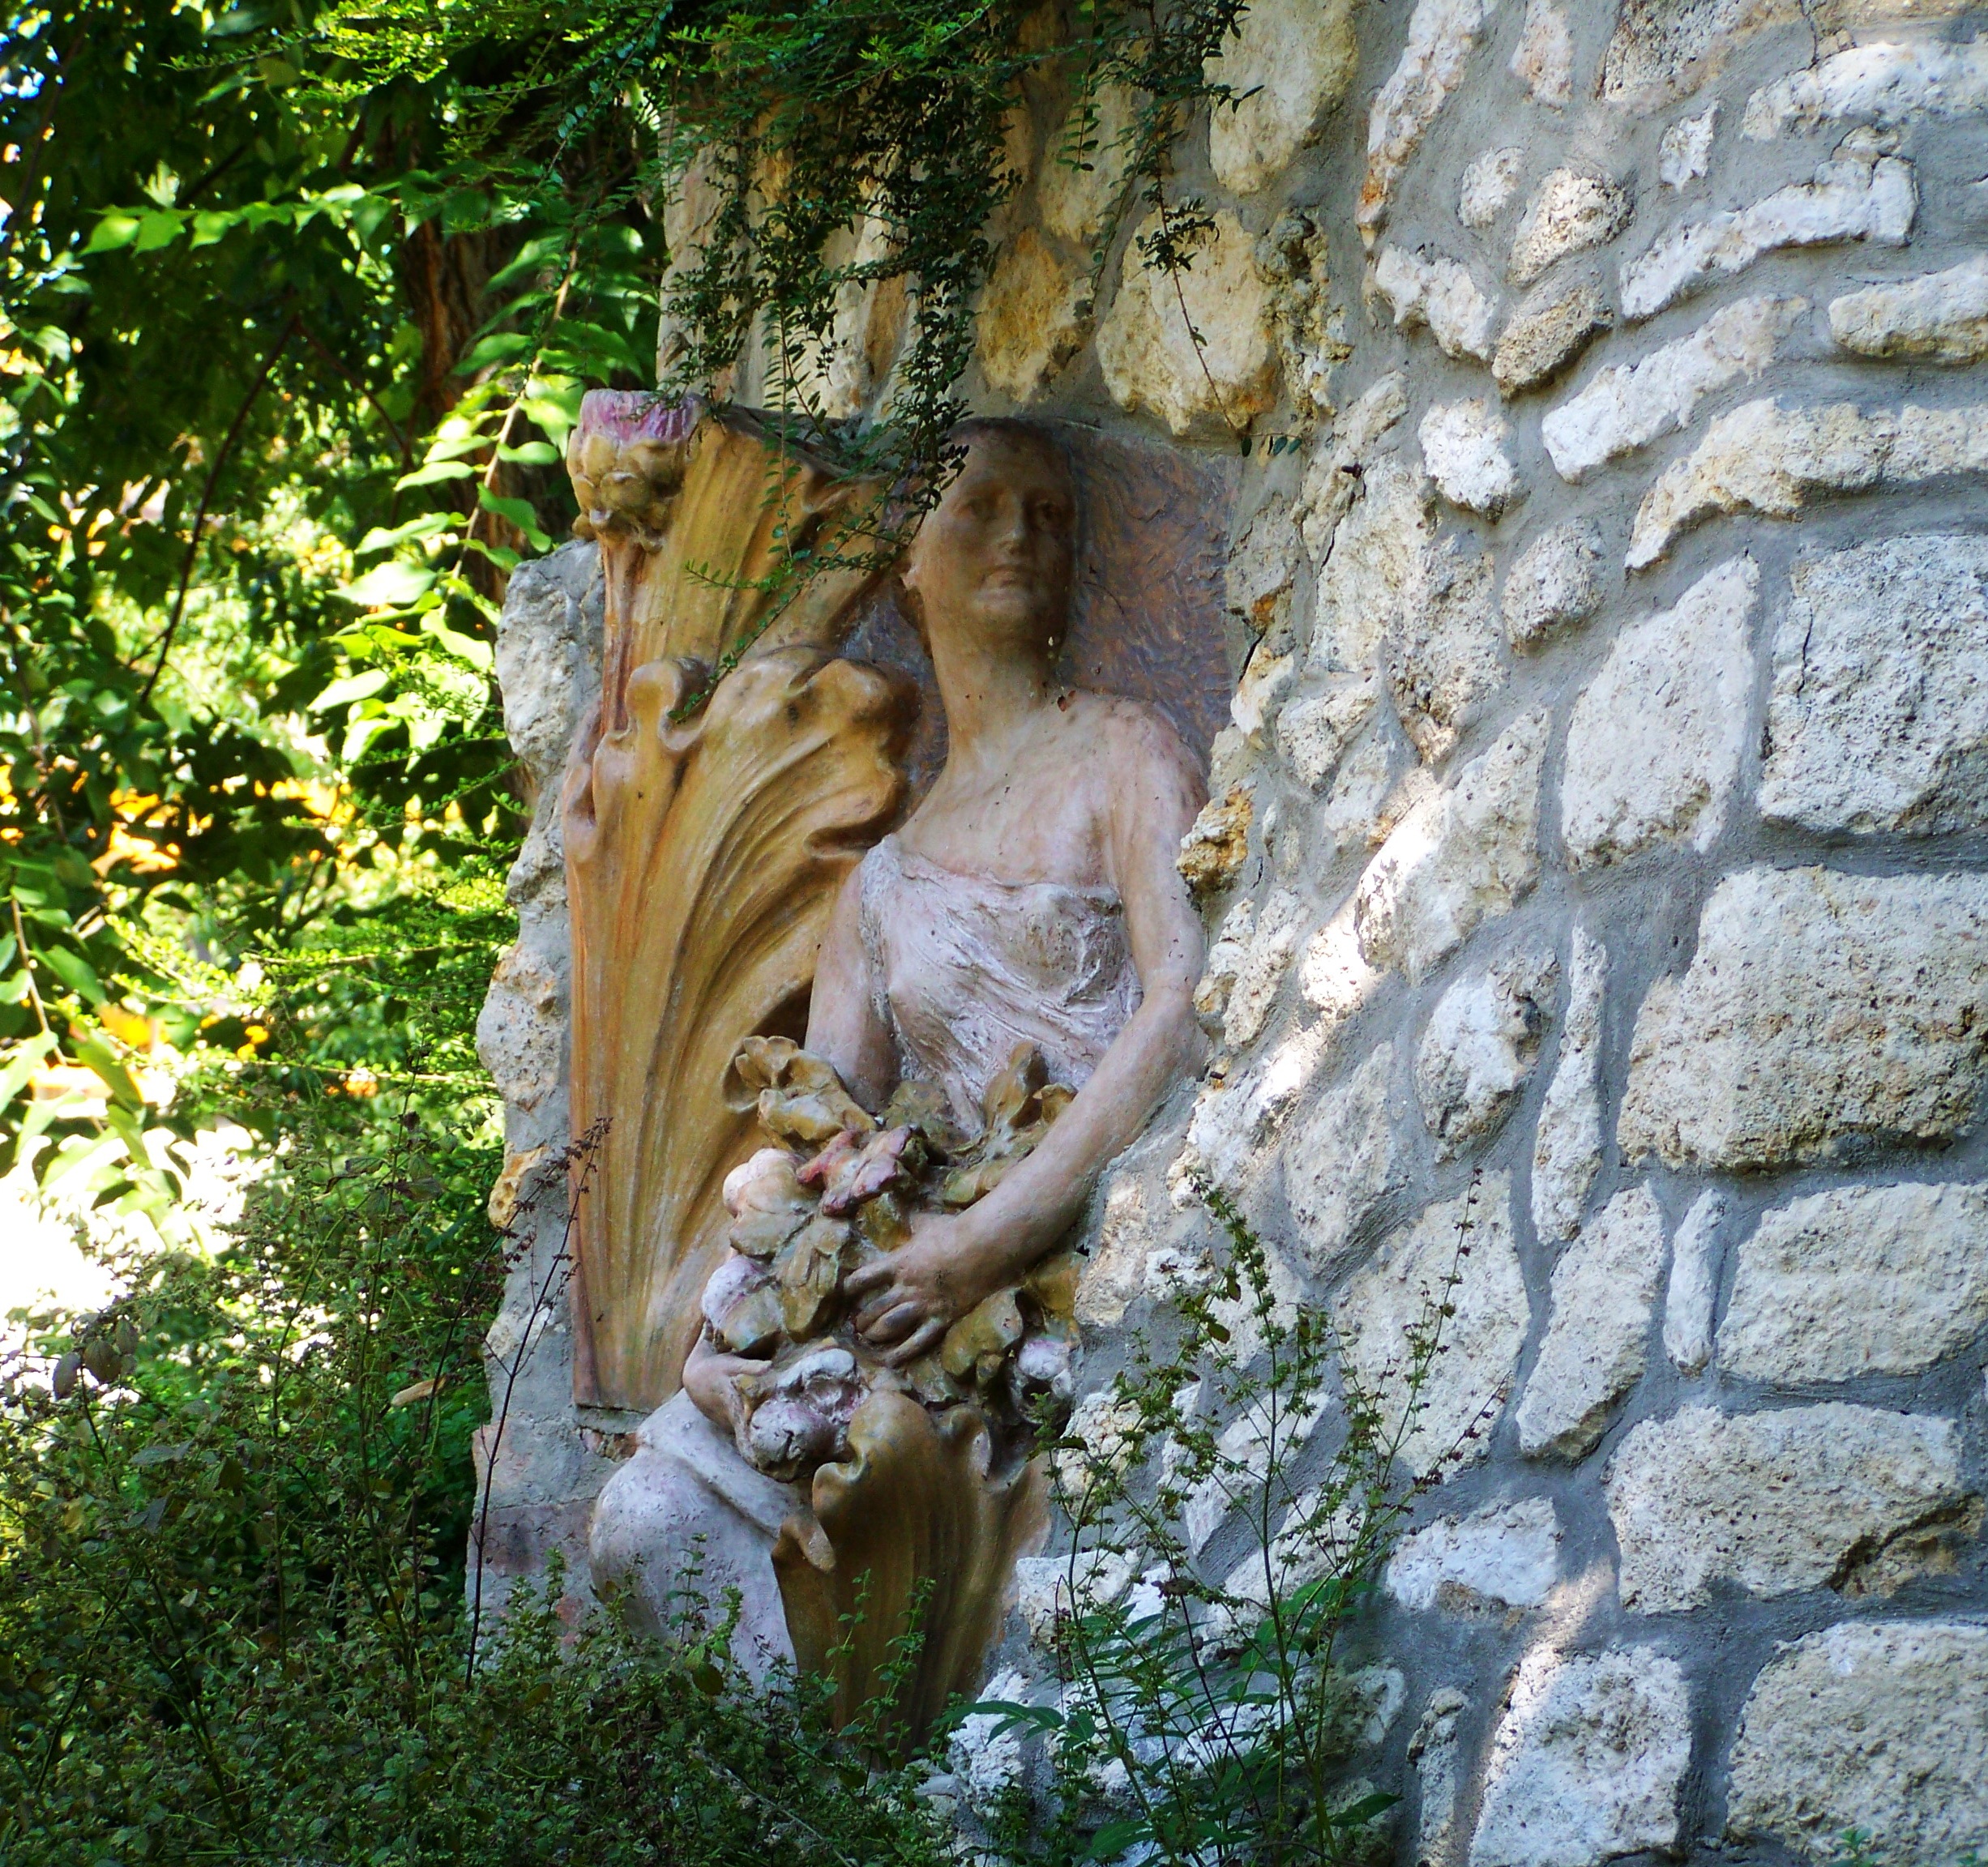
tree, rock, flower, trunk, monument, statue, sculpture, art, carving, female figure, pecs, zsolnay cultural quarter, woody plant